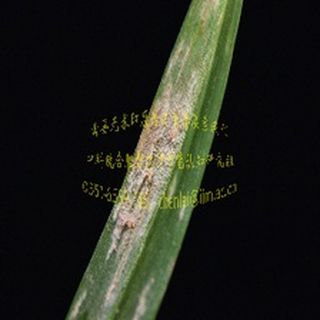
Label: wheat_mildew